Starfish regeneration

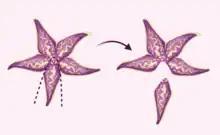
During autotomy a starfish sheds an arm typically with part of the central disk attached. This arm regenerates into a full starfish identical to the original.

Though starfish are well understood to utilize their regenerative capabilities to regrow arms eaten or damaged by predators, they are also capable of regenerating arms they have intentionally shed through a process known as autotomy. Researchers propose that autotomy mediated regeneration may play a role in predator evasion as well as both sexual and asexual reproduction.